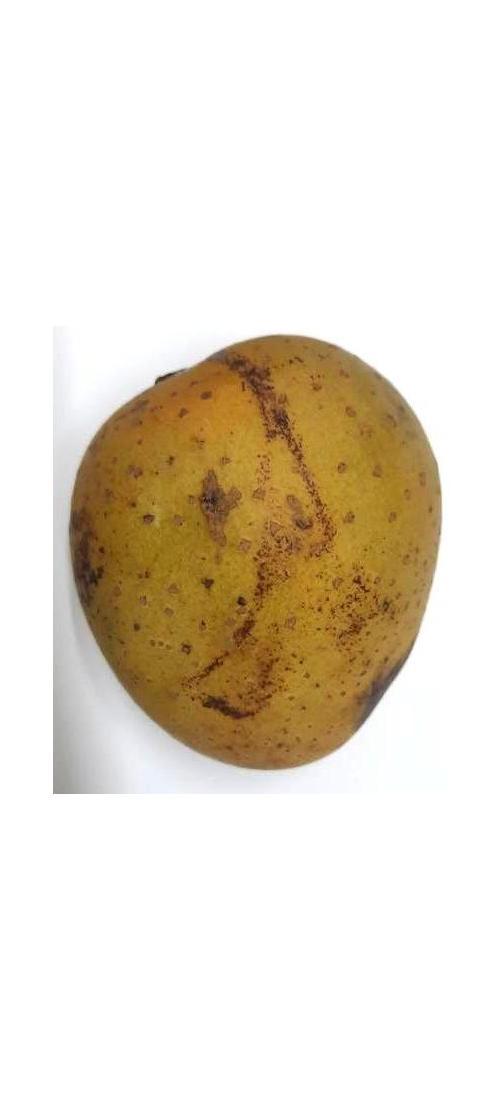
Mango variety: Gourmoti